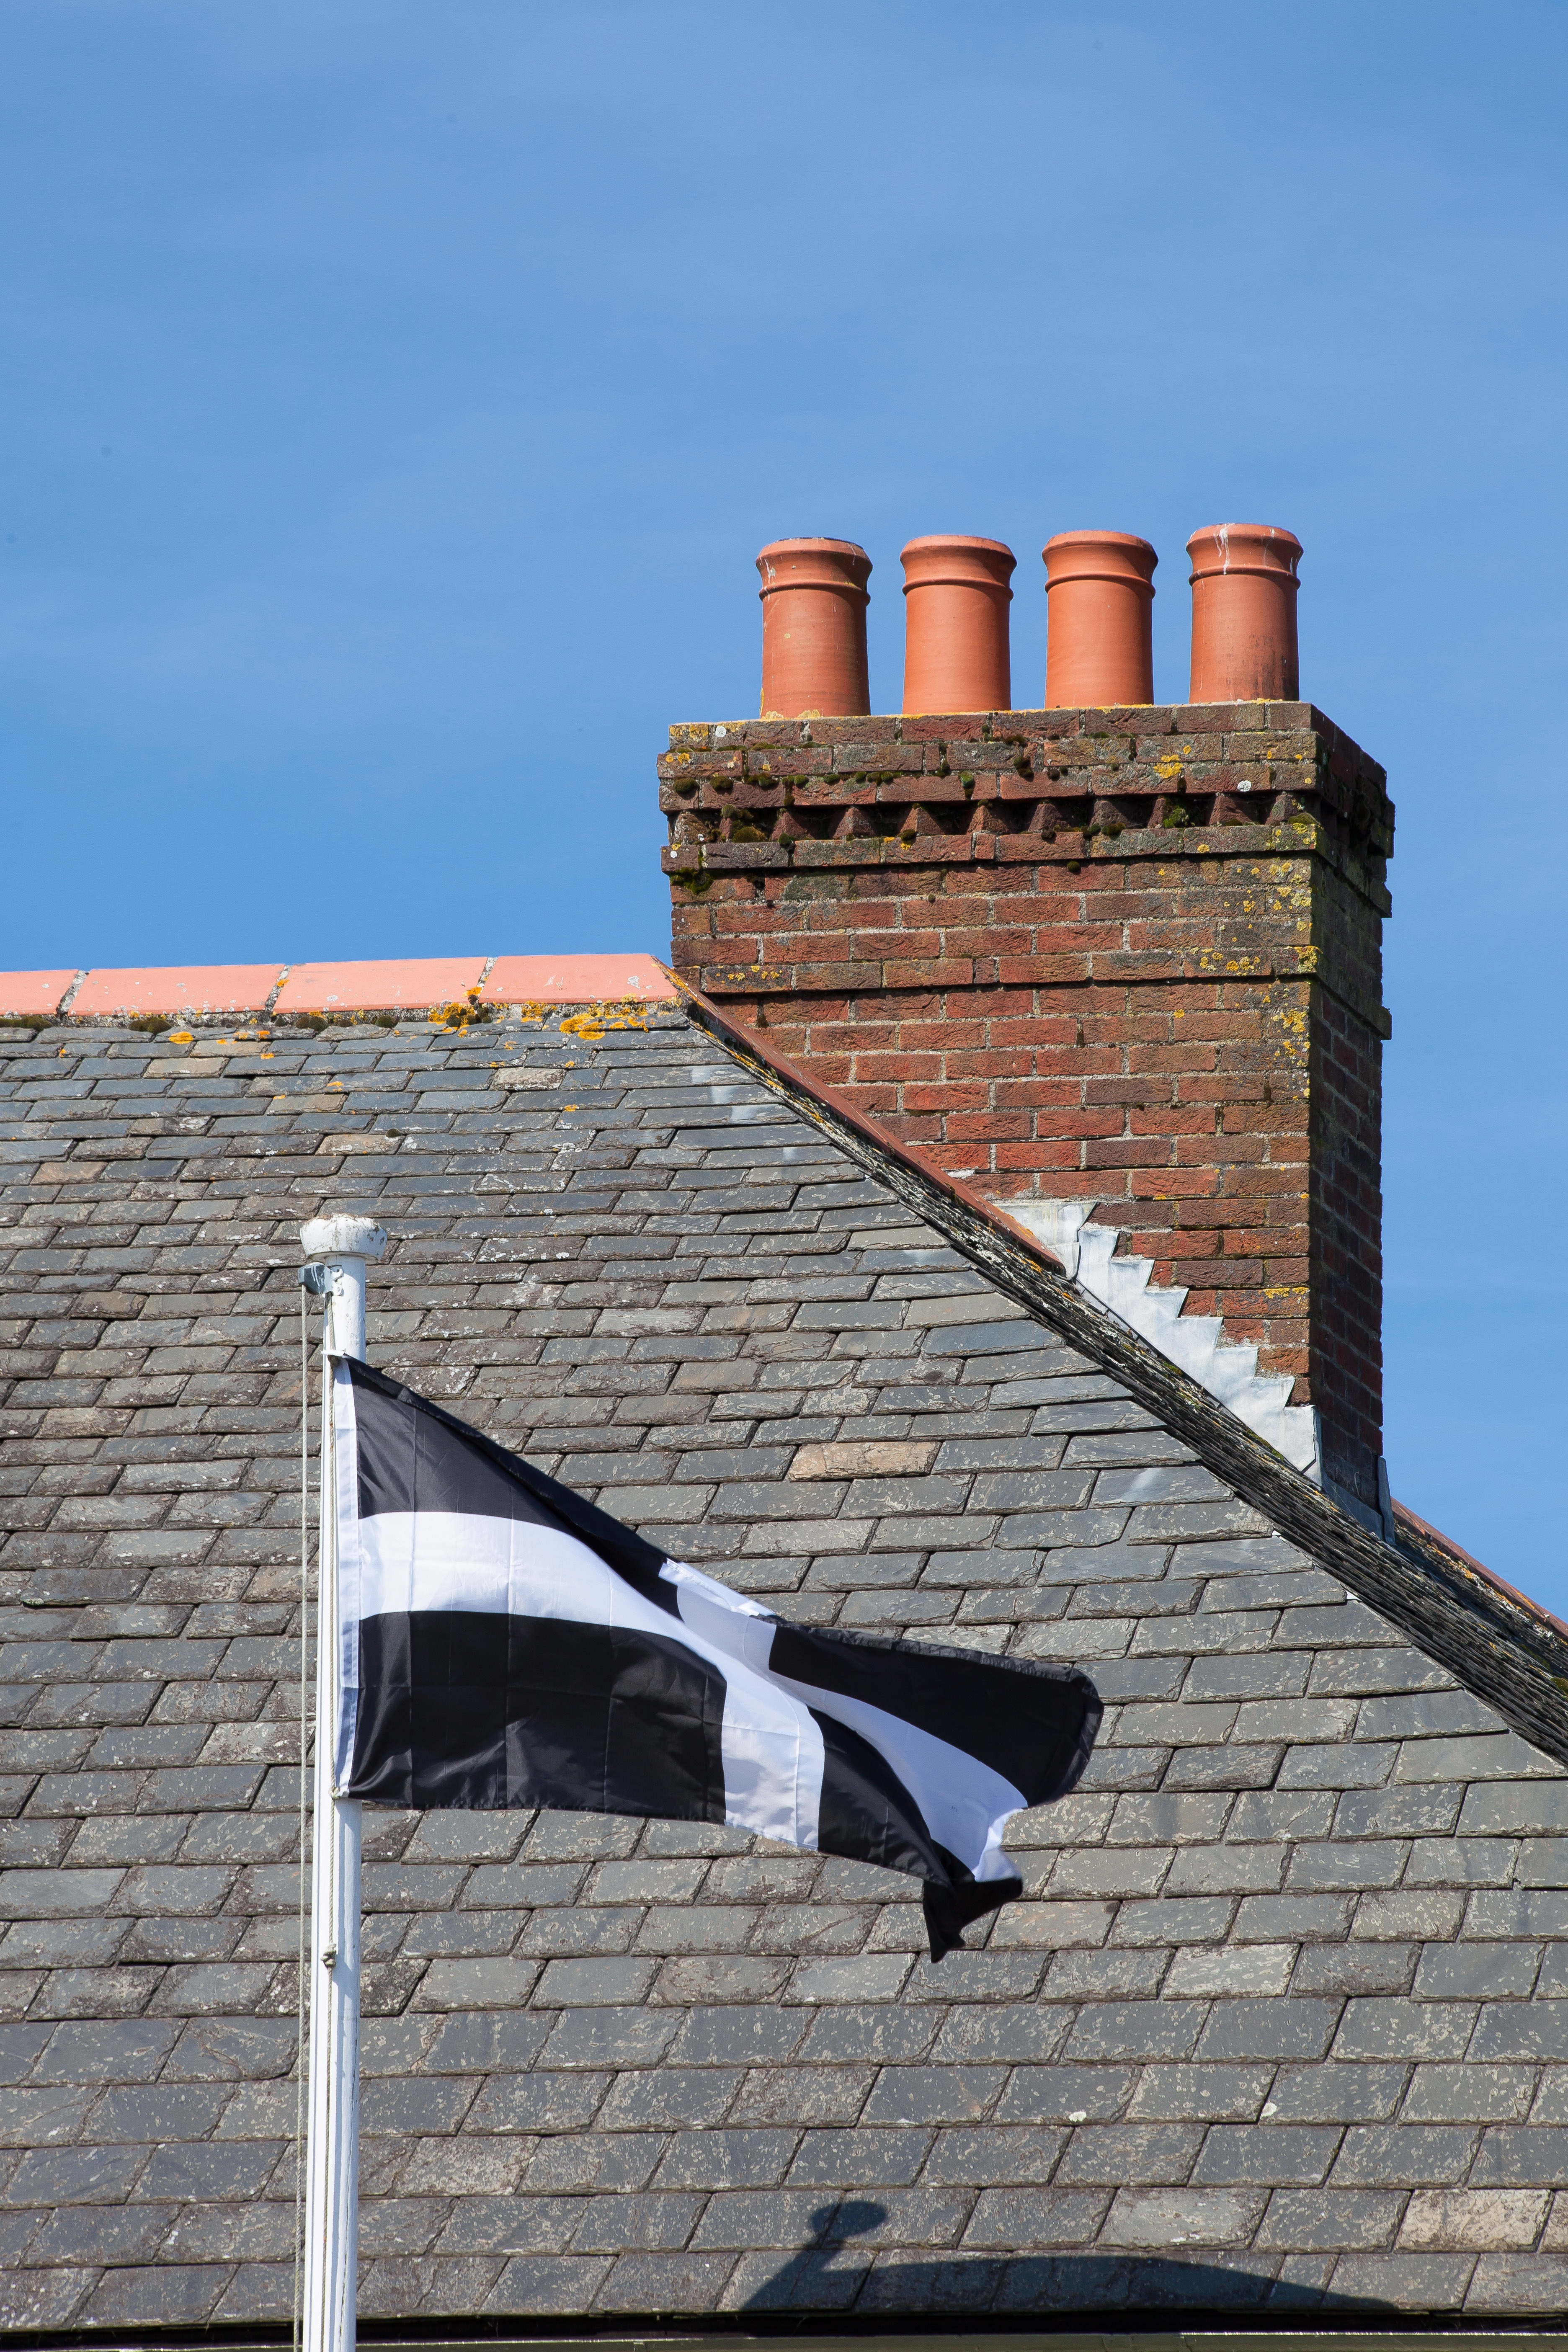
architecture, wood, roof, old, home, wall, reflection, tower, flag, chimney, landmark, fireplace, blue, brick, material, slate, roofing, england, cornwall